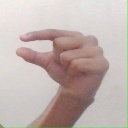
अक्षर: ग